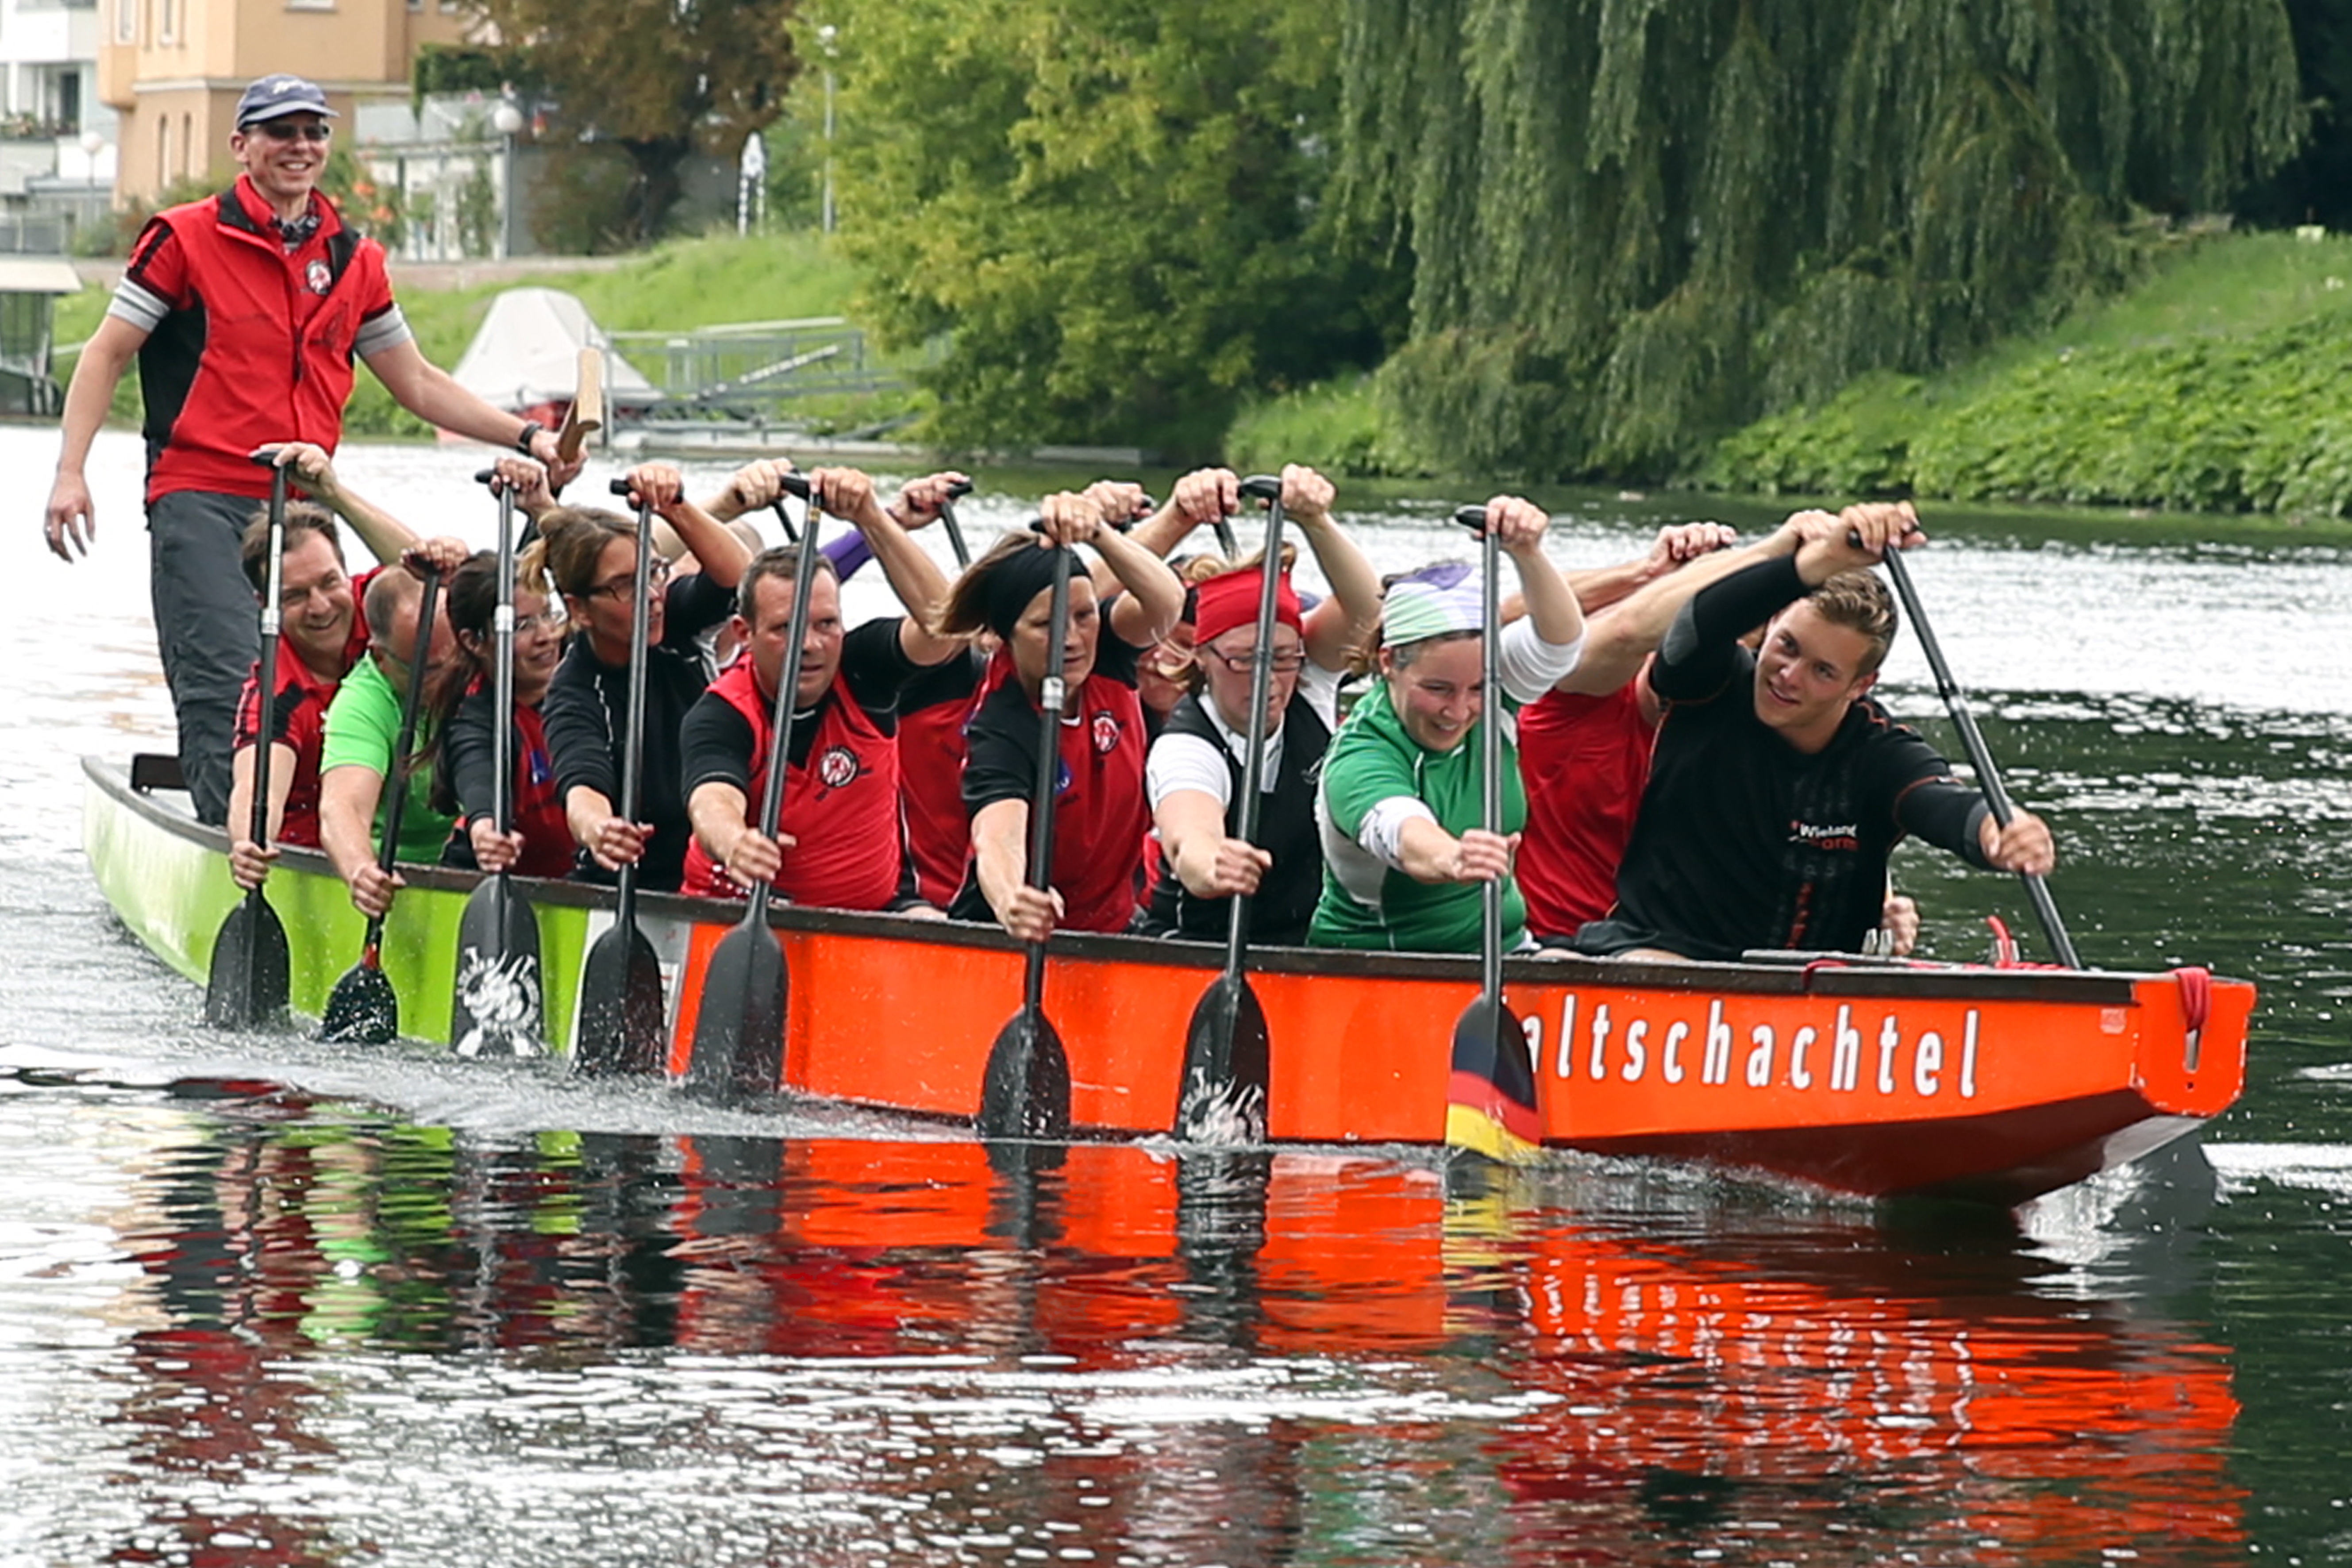
water, people, sport, boat, river, ship, canoe, female, boot, paddle, vehicle, training, human, exercise, speed, current, race, competition, men, danube, team, sports, boating, rush, watercraft, rowing, waters, strength, force, raft, canoeing, ulm, water sports, water sport, team work, team sport, pep, dragon boat, competitions, dragon boat race, watercraft rowing, endurance sports, tax man, sports woman, sports man